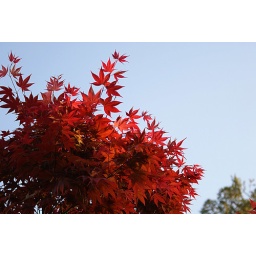
Japanese maple tree turning red against a blue sky. Lovely contrast of colours.